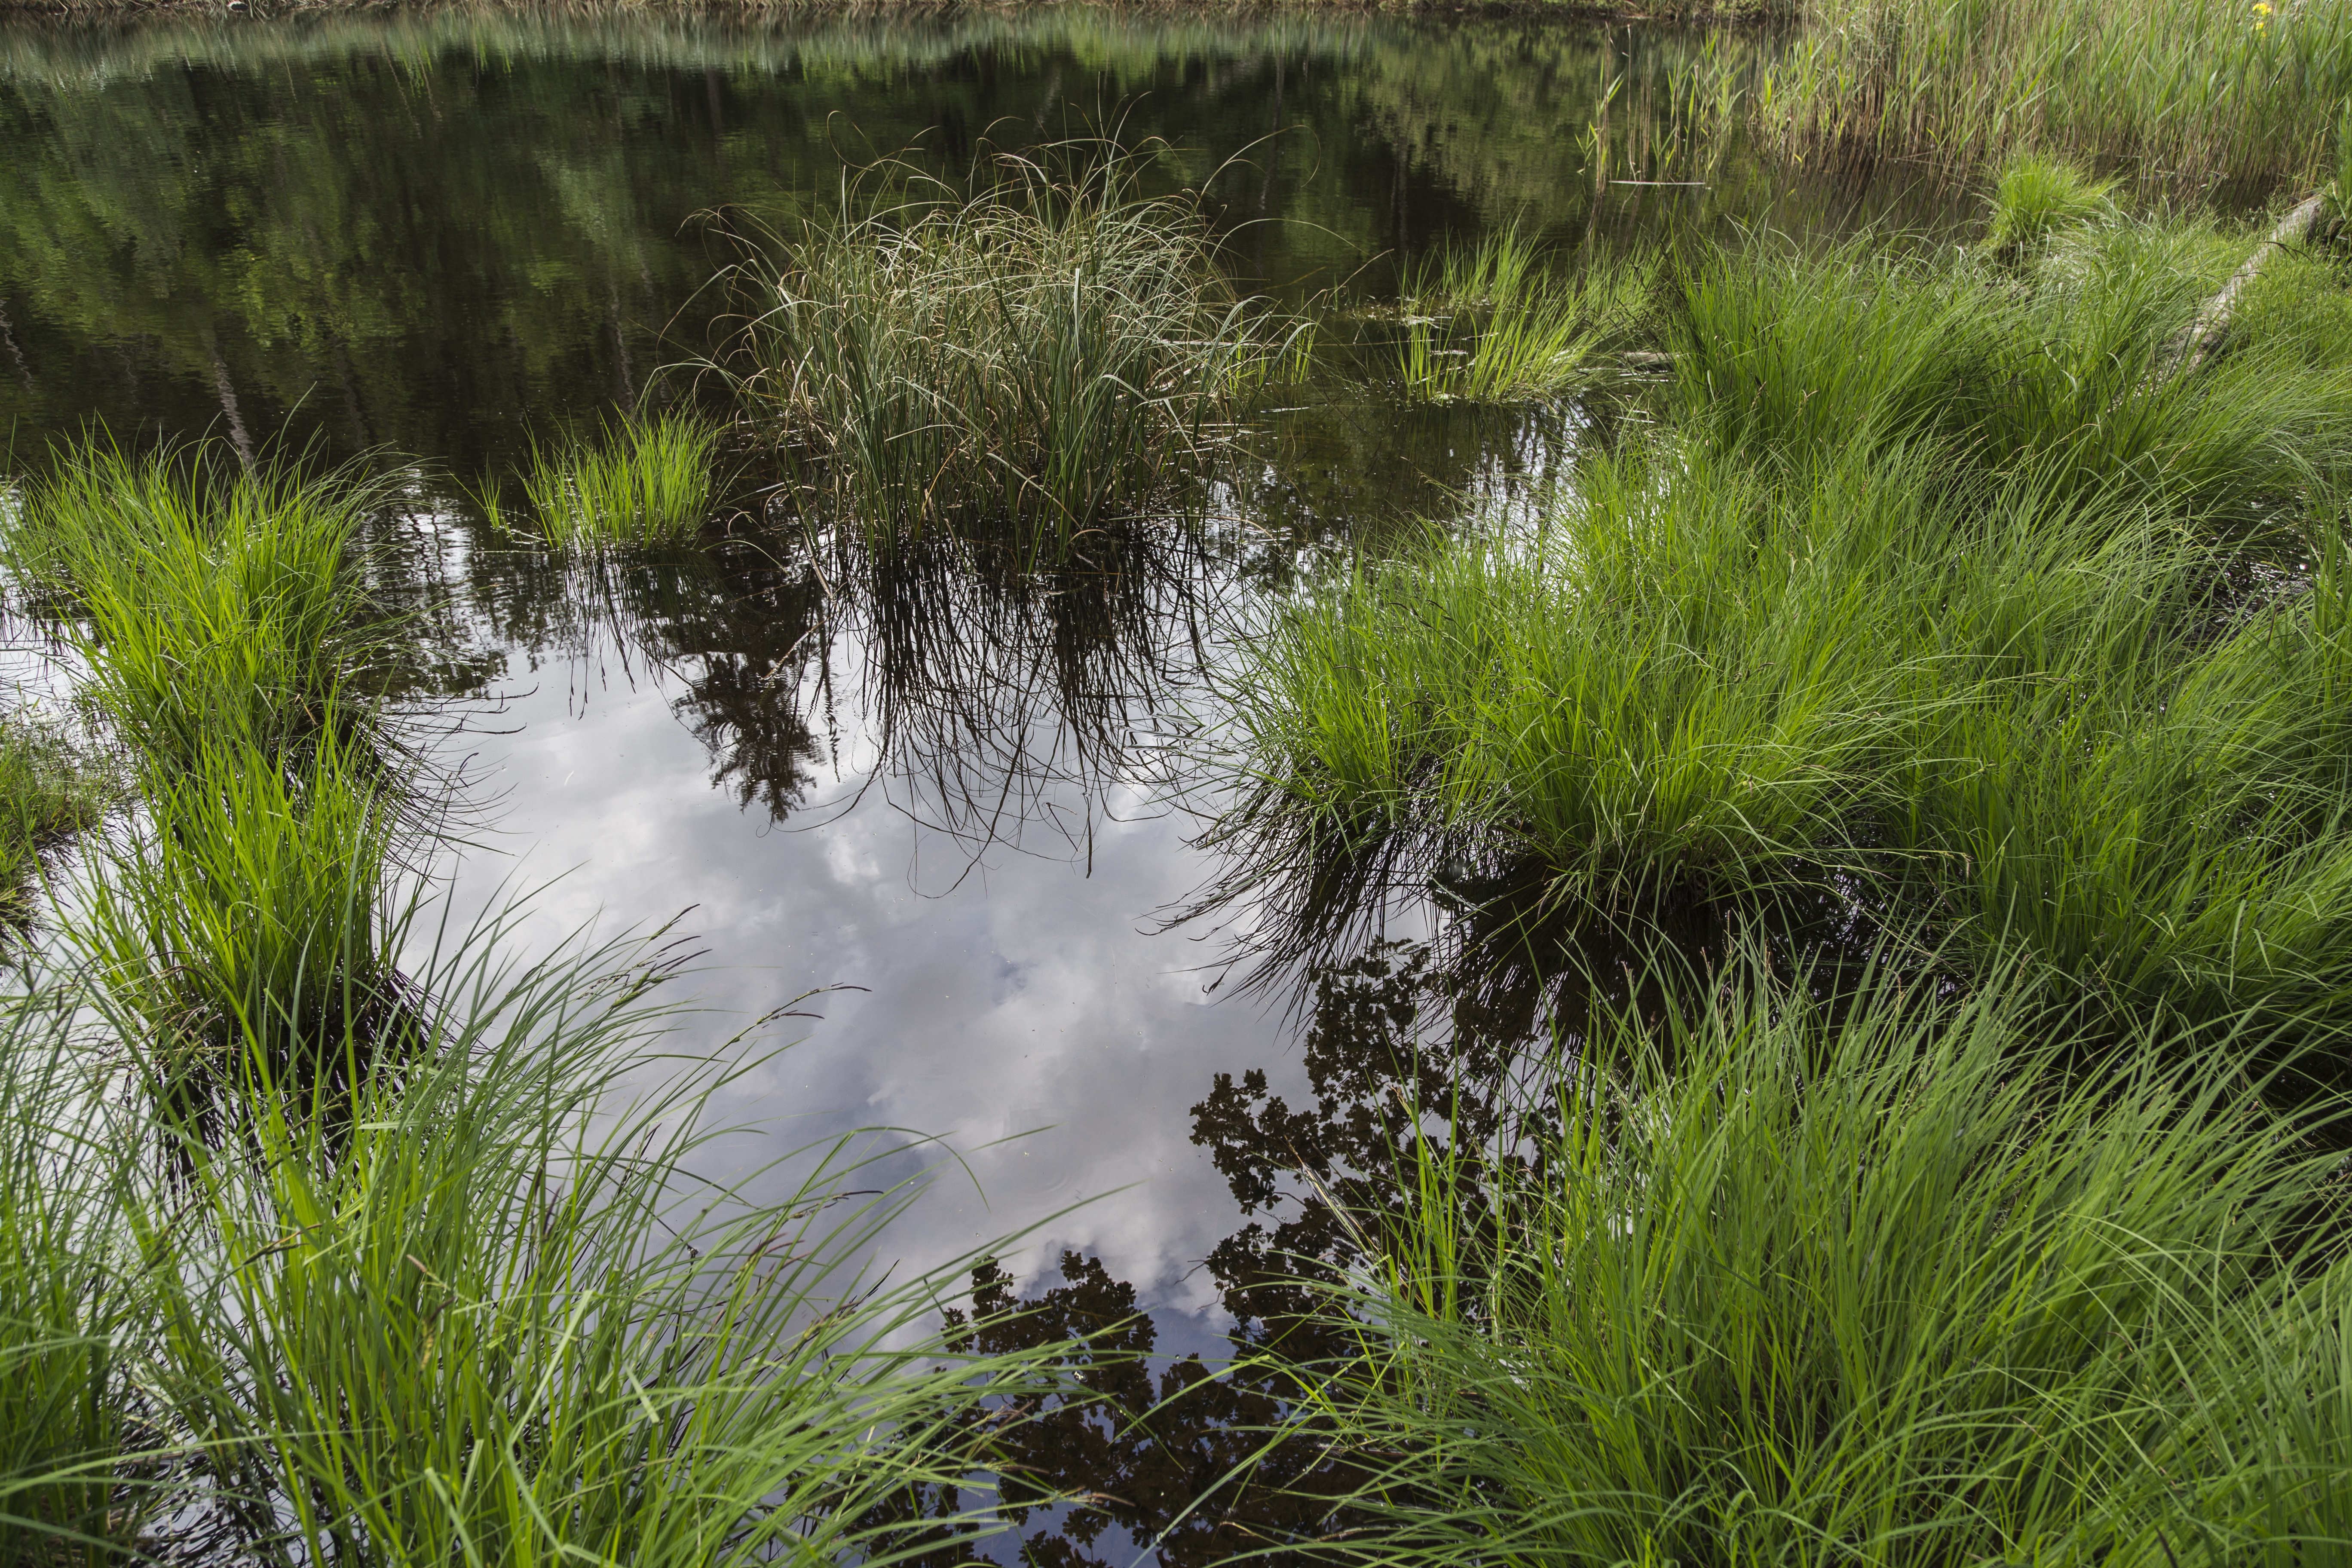
landscape, water, nature, grass, marsh, wetlands, swamp, wilderness, meadow, prairie, mystical, pond, wildlife, stream, reflection, body of water, moor, vegetation, wetland, bog, woodland, habitat, mood, moist, ecosystem, watercourse, moorland, nature conservation, nature reserve, waldsee, swampy, fen, natural environment, grass family, gerzensee